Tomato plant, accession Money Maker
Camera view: tilt-top (135 deg); turntable rotation: 0 degrees
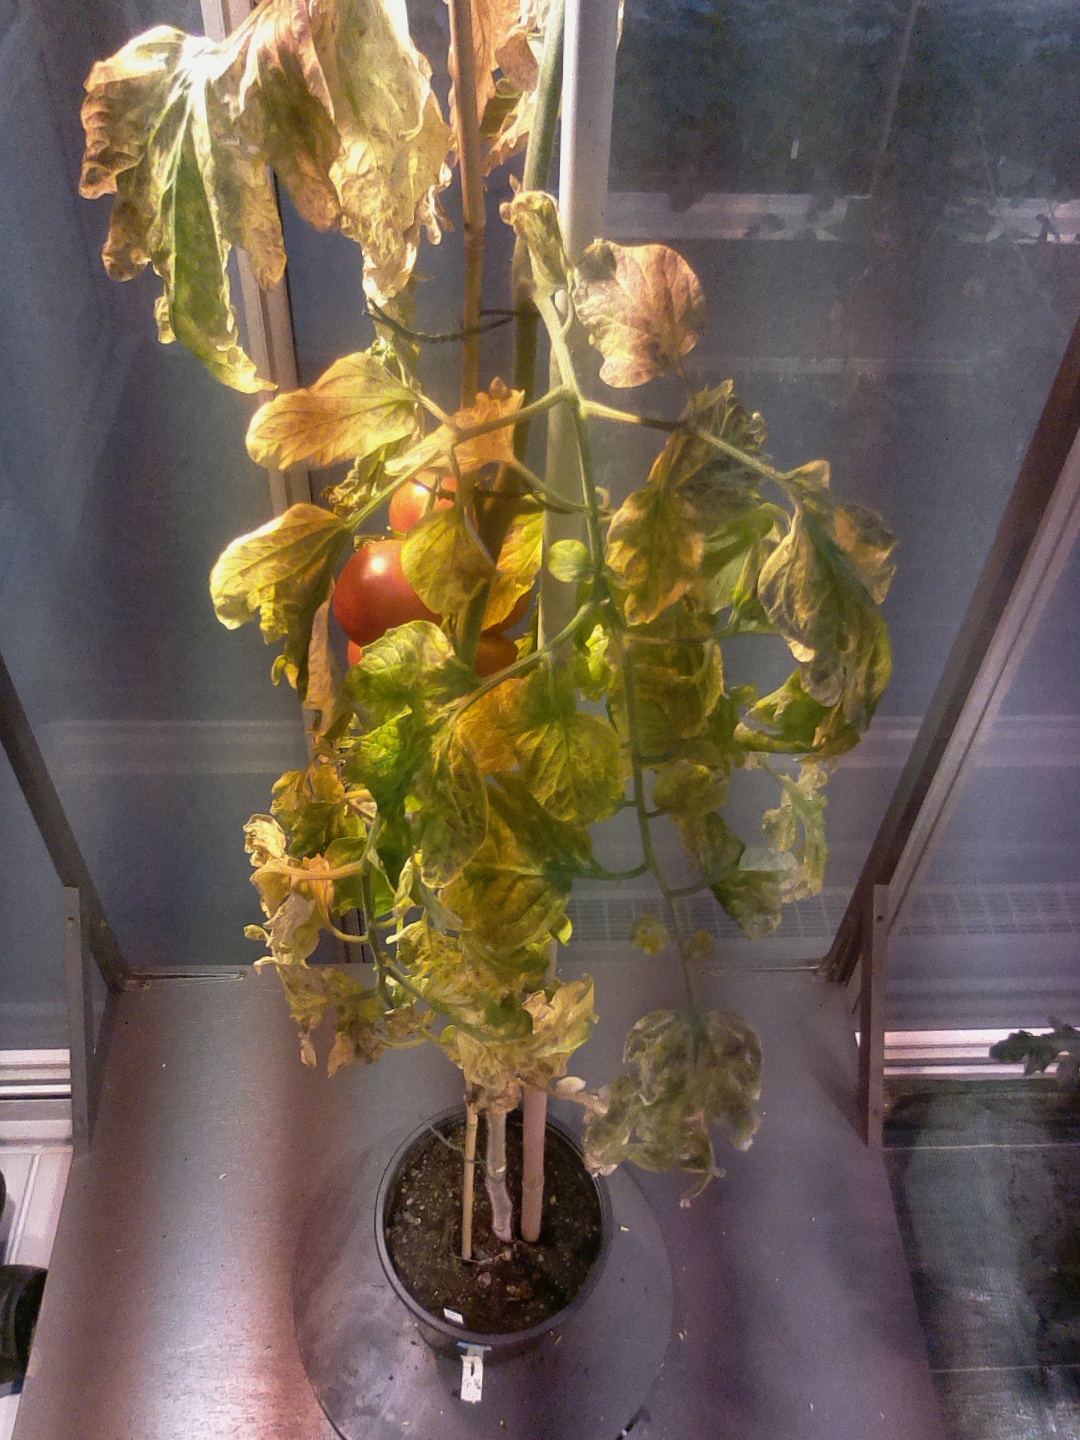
BBCH growth stage 86: 60%-70% of fruits show typical fully ripe color